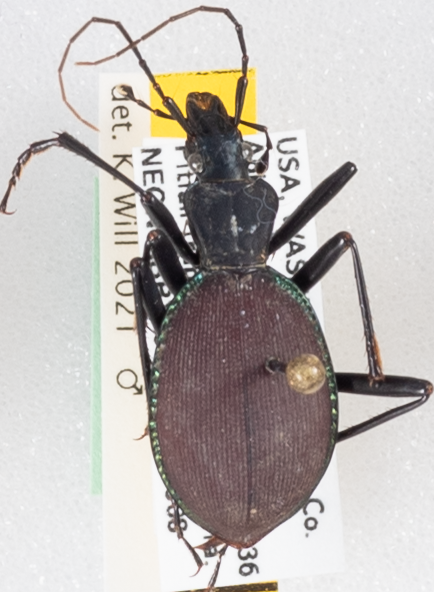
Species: Scaphinotus angusticollis
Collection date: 2020-09-08
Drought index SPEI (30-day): -1.186
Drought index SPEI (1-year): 0.006
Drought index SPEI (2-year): -2.09